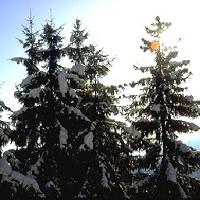
Weather: sun or clear